Dholera taluka

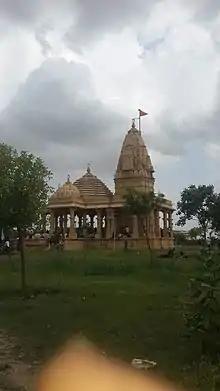
Radhakrishna Temple at Bavliyari Village of Dholera Taluka

Dholera's history is not only a chronicle of political transitions but also a mosaic of cultural amalgamation. The heritage of the region is reflected in its architecture, which showcases the influences of various dynasties and cultures that have left their mark. The annual festivals, fairs, and religious celebrations stand as vibrant testimonials to the region's cultural vibrancy, echoing traditions passed down through generations.